Rakshasa

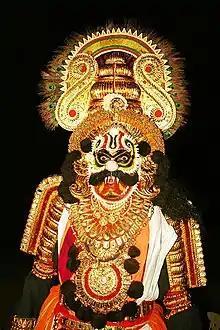
"Rakshasa" as depicted in Yakshagana, an art form of Uttara Kannada.Artist: Krishna Hasyagar, Karki

Rākshasa ("preservers") are a race of usually malevolent beings prominently featured in Hinduism, Buddhism, and Jainism. They reside on Earth but possess supernatural powers, which they usually use for evil acts such as disrupting Vedic sacrifices or eating humans.